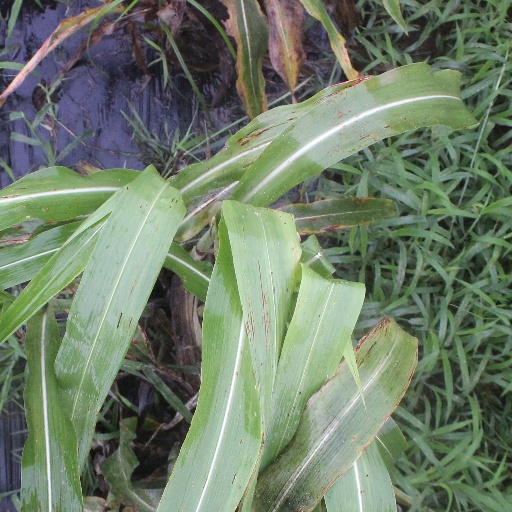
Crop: sorghum